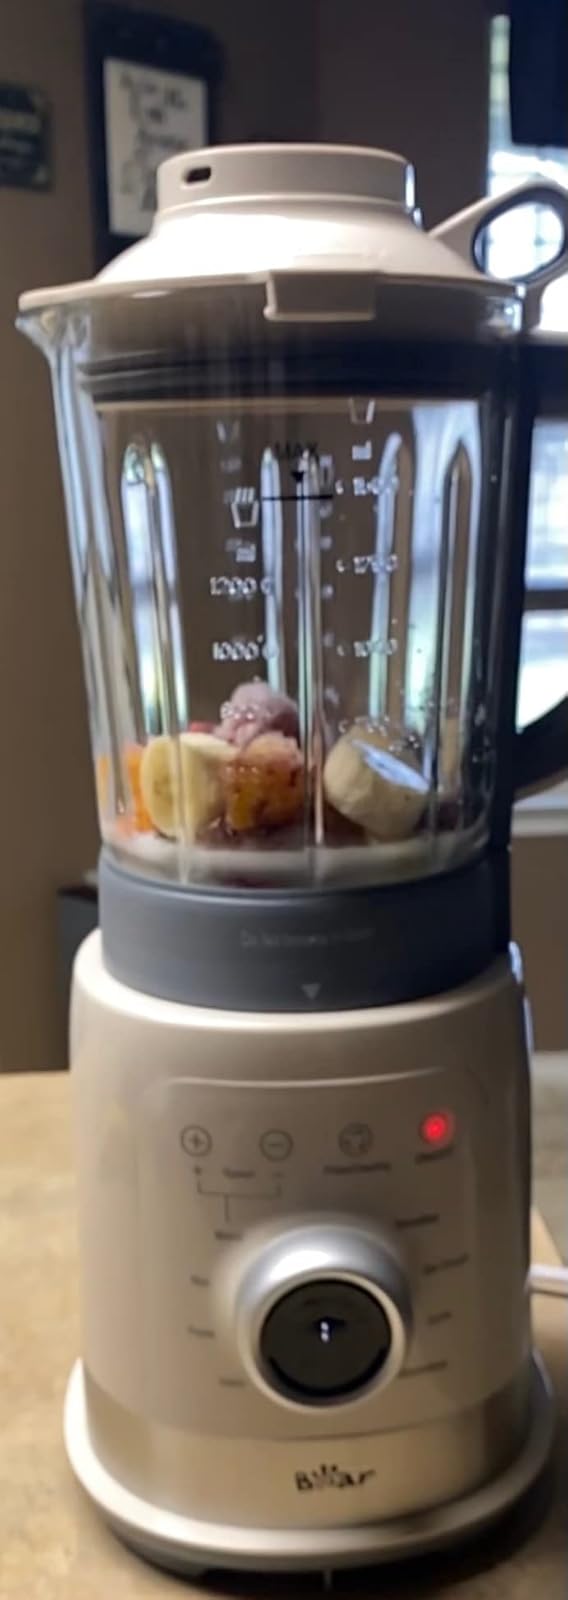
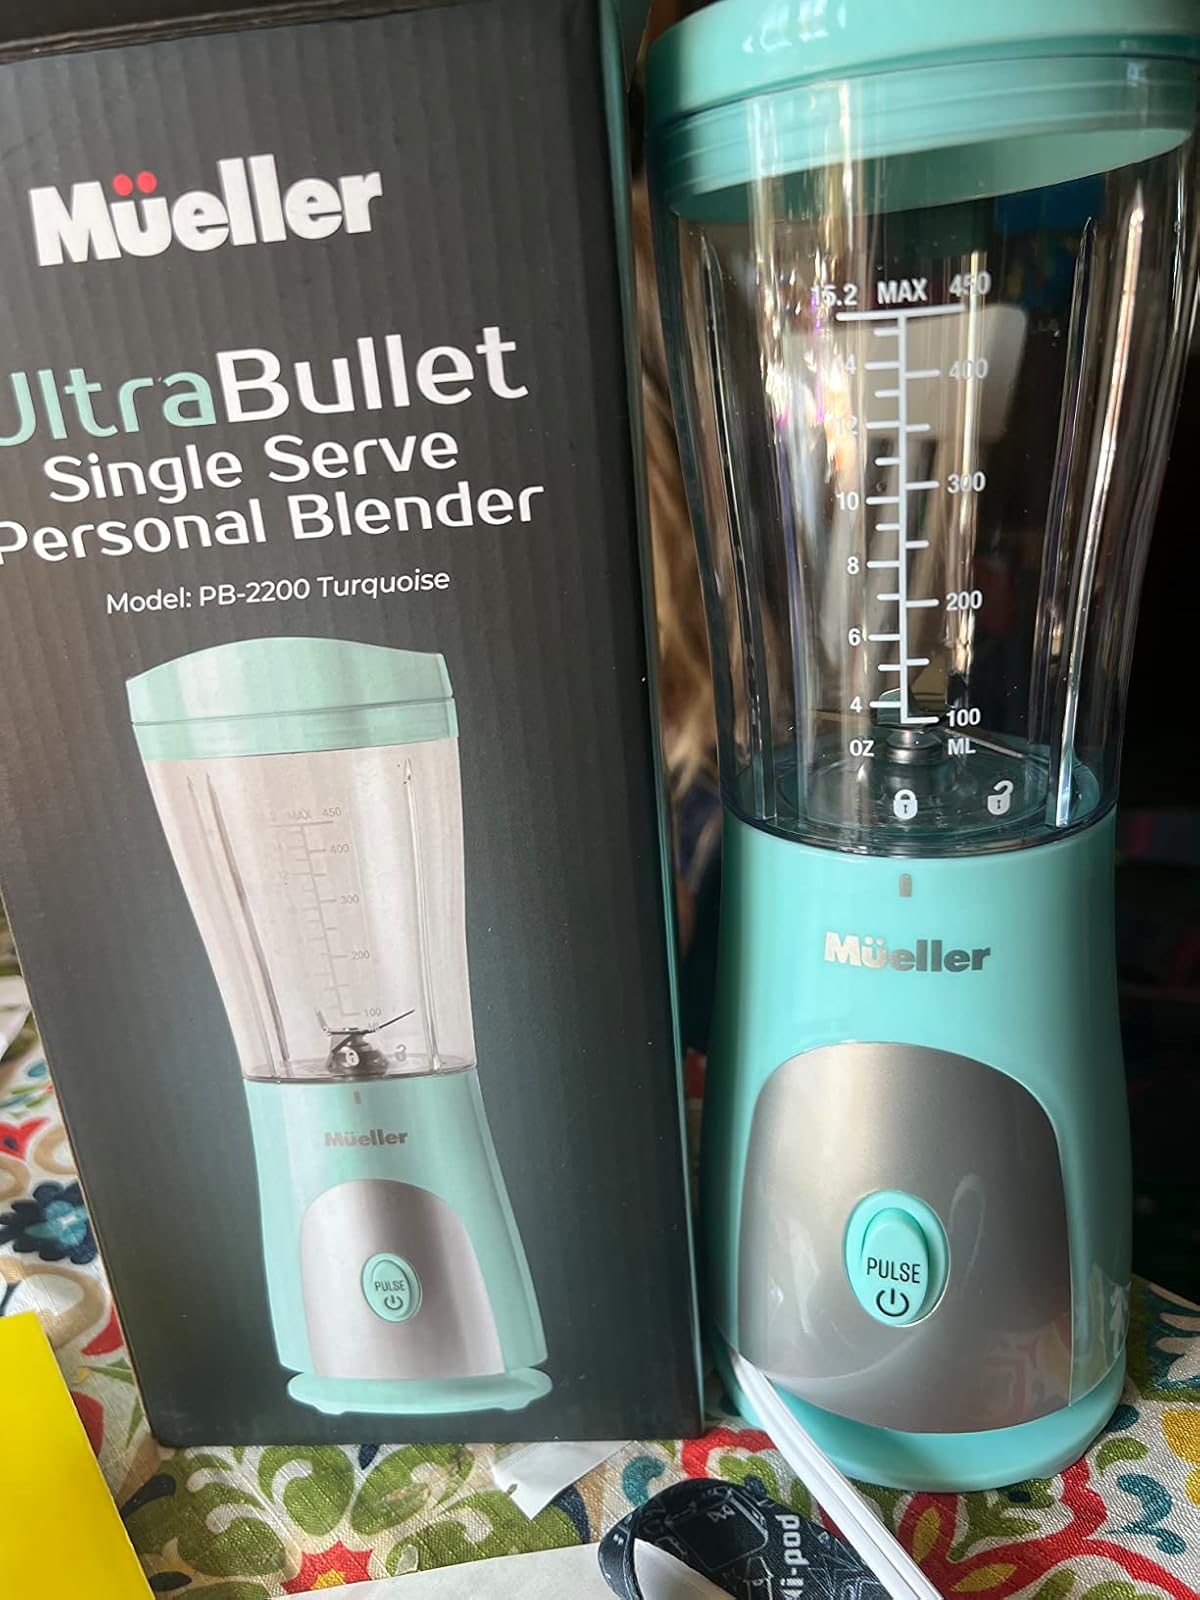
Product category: items_blender
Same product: no